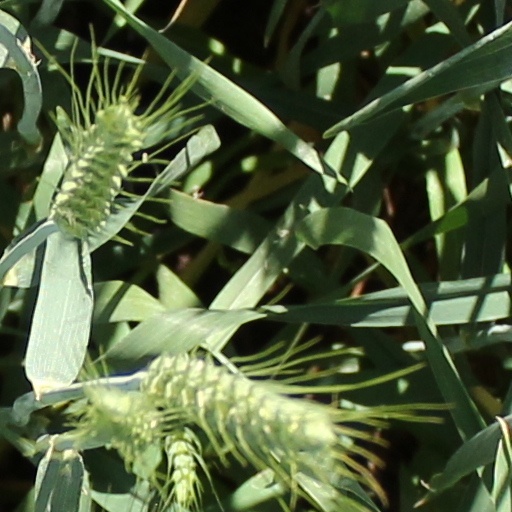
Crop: wheat